Tobias Rau

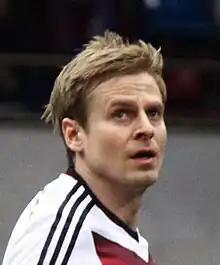
Rau in 2015

Tobias Rau (born 31 December 1981) is a German former professional footballer who played as a left back.